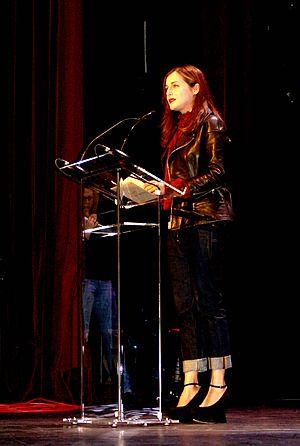
A. Casar , remise de prix au Festival du film de Namur en 2012.
Amira Casar est une actrice française, née le 1ᵉʳ mai 1971 à Londres.